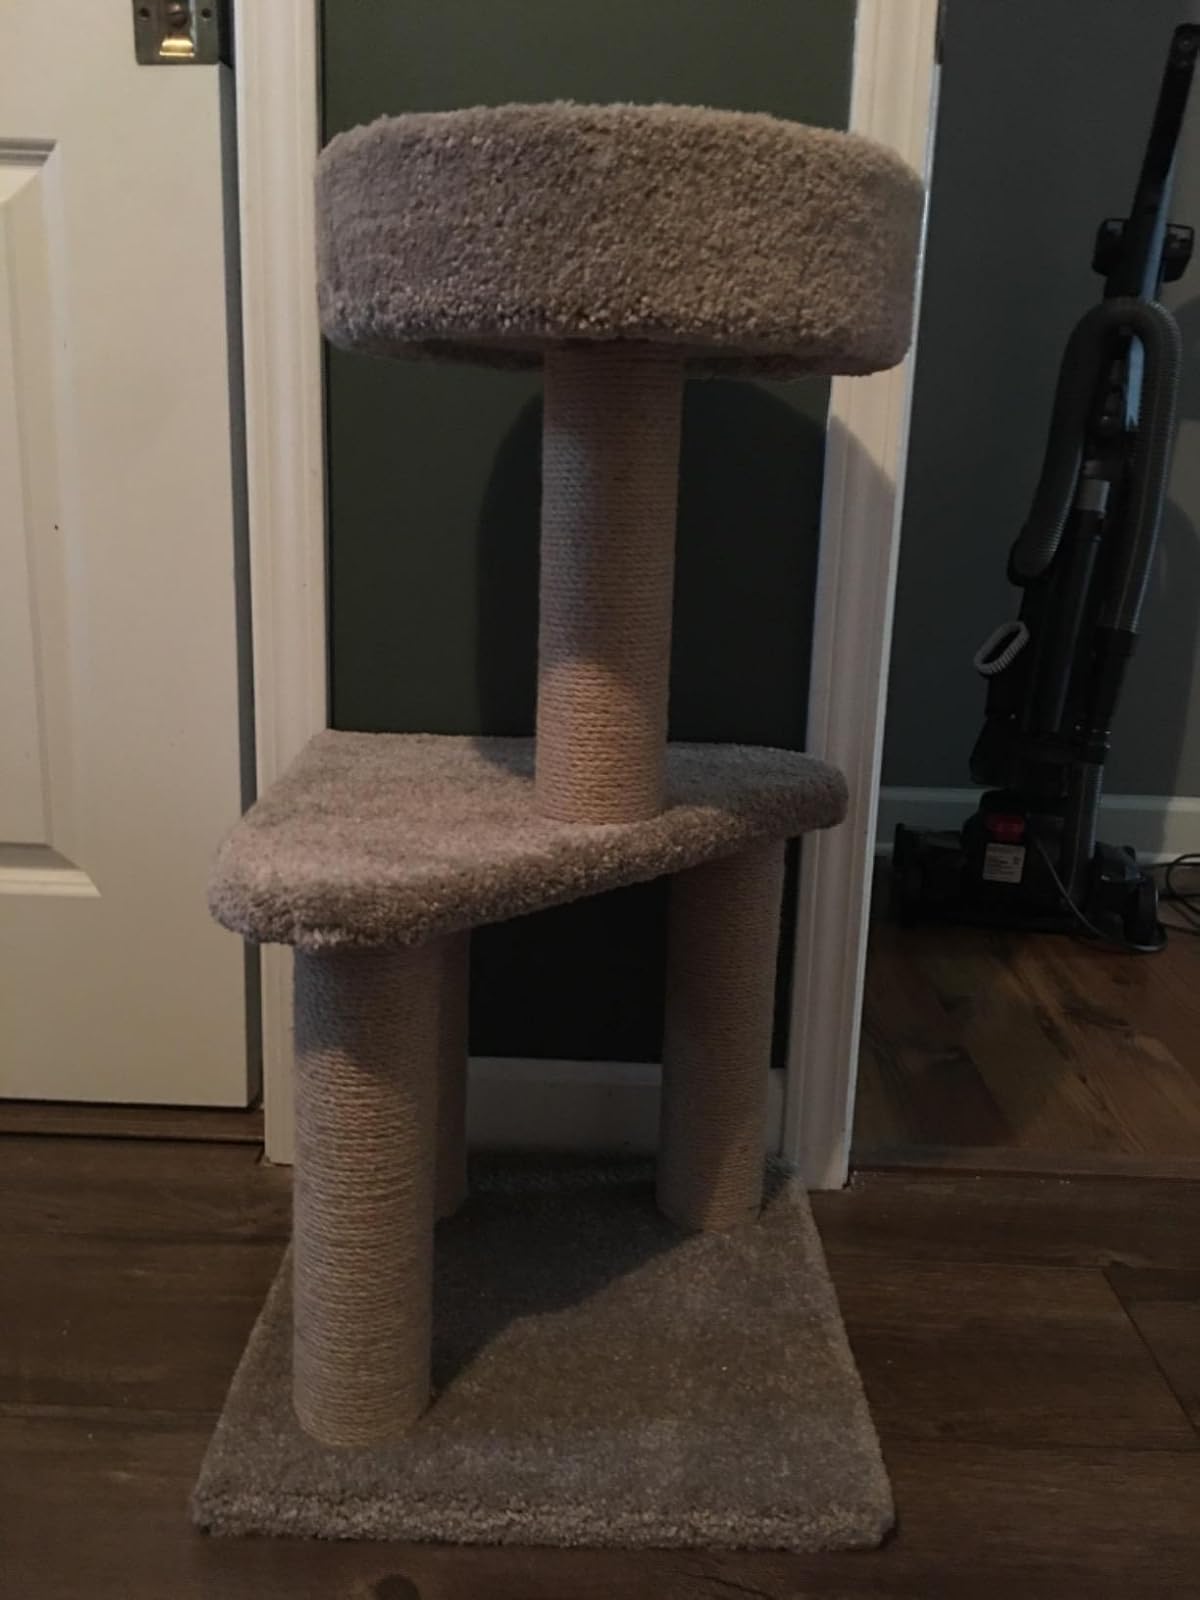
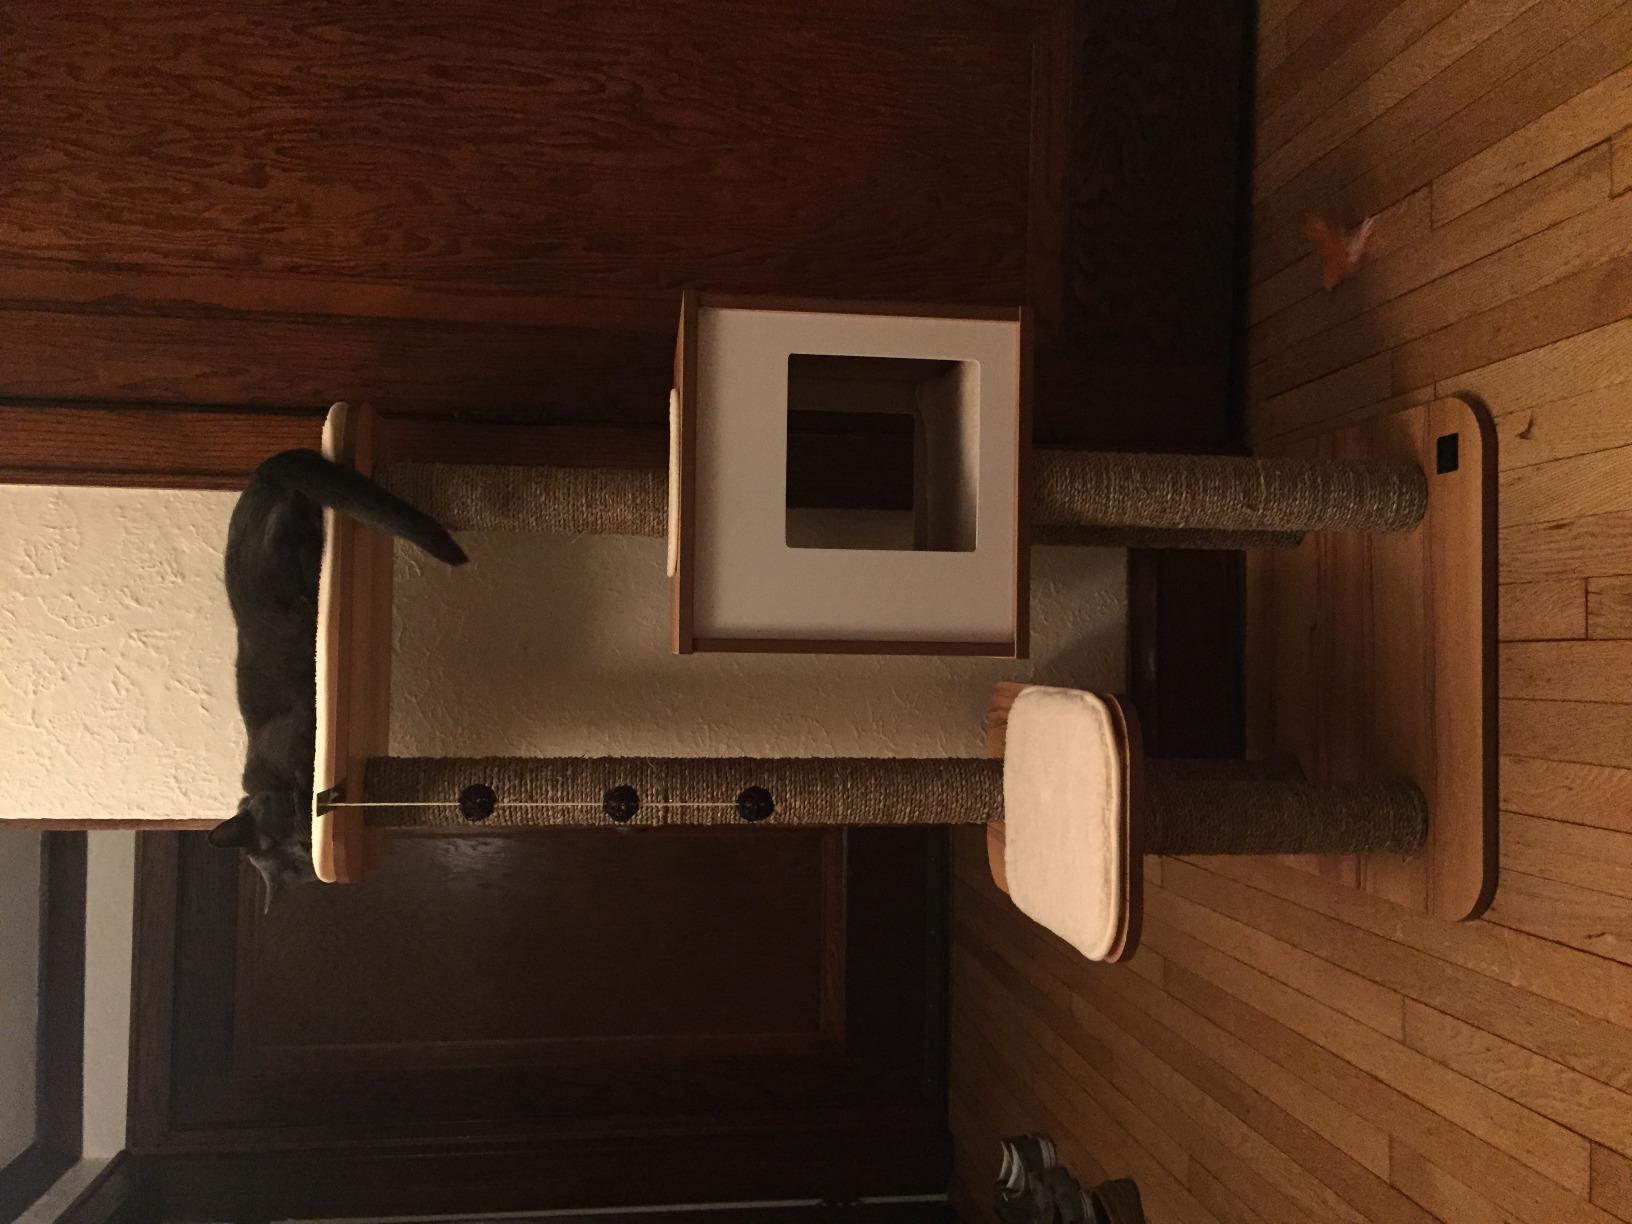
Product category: items_cat tree
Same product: no